HR Delphini

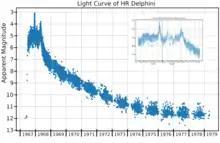
The light curve of HR Delphini, plotted from AAVSO data.

HR Delphini, also known as Nova Delphini 1967, was a nova which appeared in the constellation Delphinus in 1967. It was discovered by George Alcock at 22:35 UT on 8 July 1967, after searching the sky for over 800 hours with binoculars. At the time of discovery it had an apparent magnitude of 5.0. It reached a peak brightness of magnitude 3.5 on 13 December 1967, making it easily visible to the naked eye around that time. Pre-outburst photographs taken with the Samuel Oschin telescope showed it as a ~12th magnitude star which might have been variable.